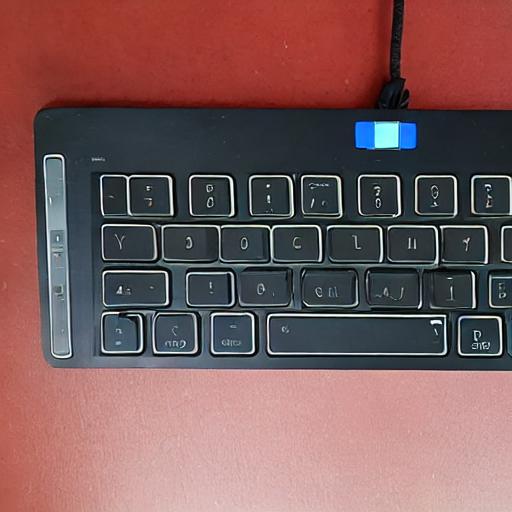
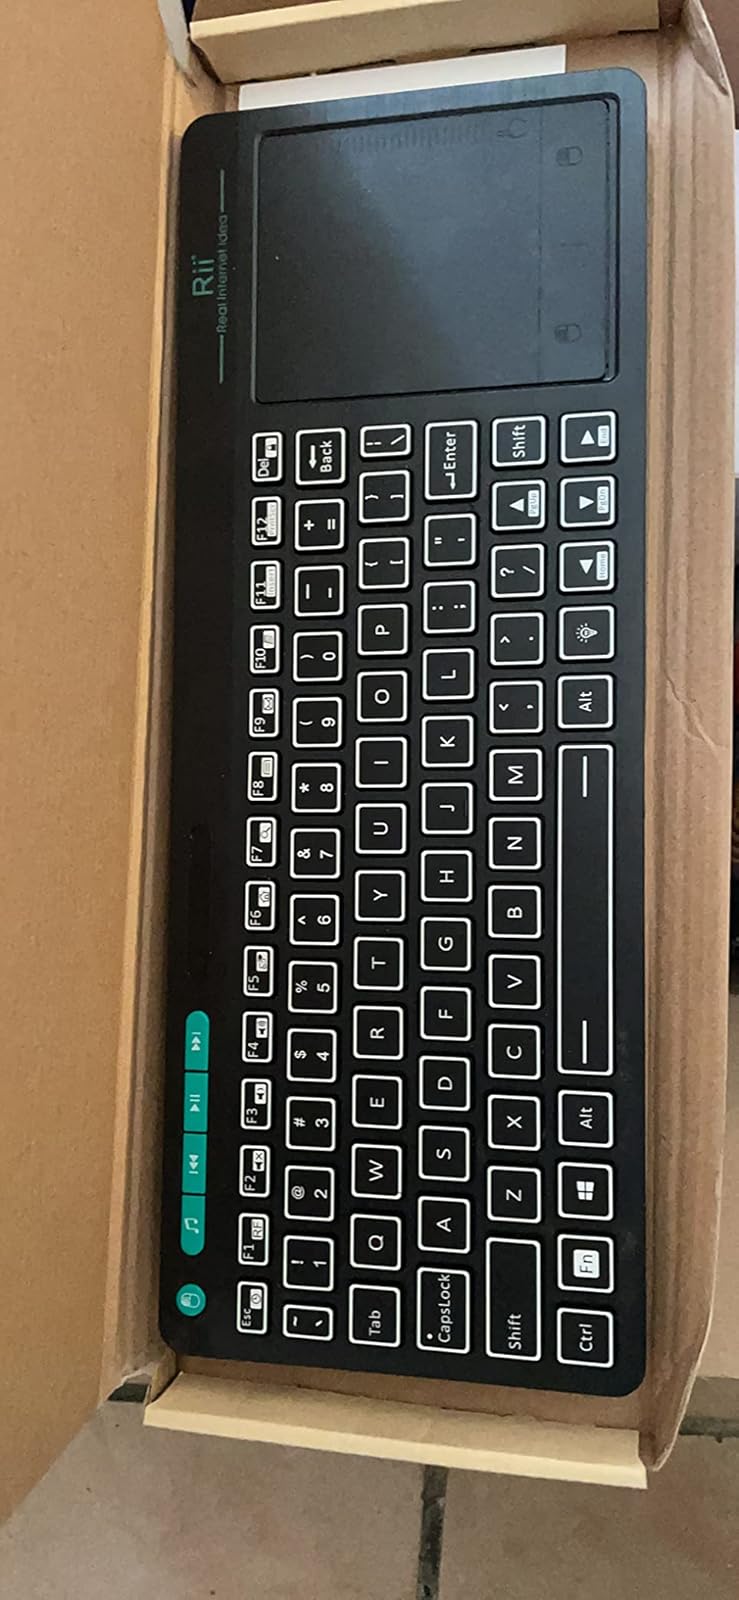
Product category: keyboard
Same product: no